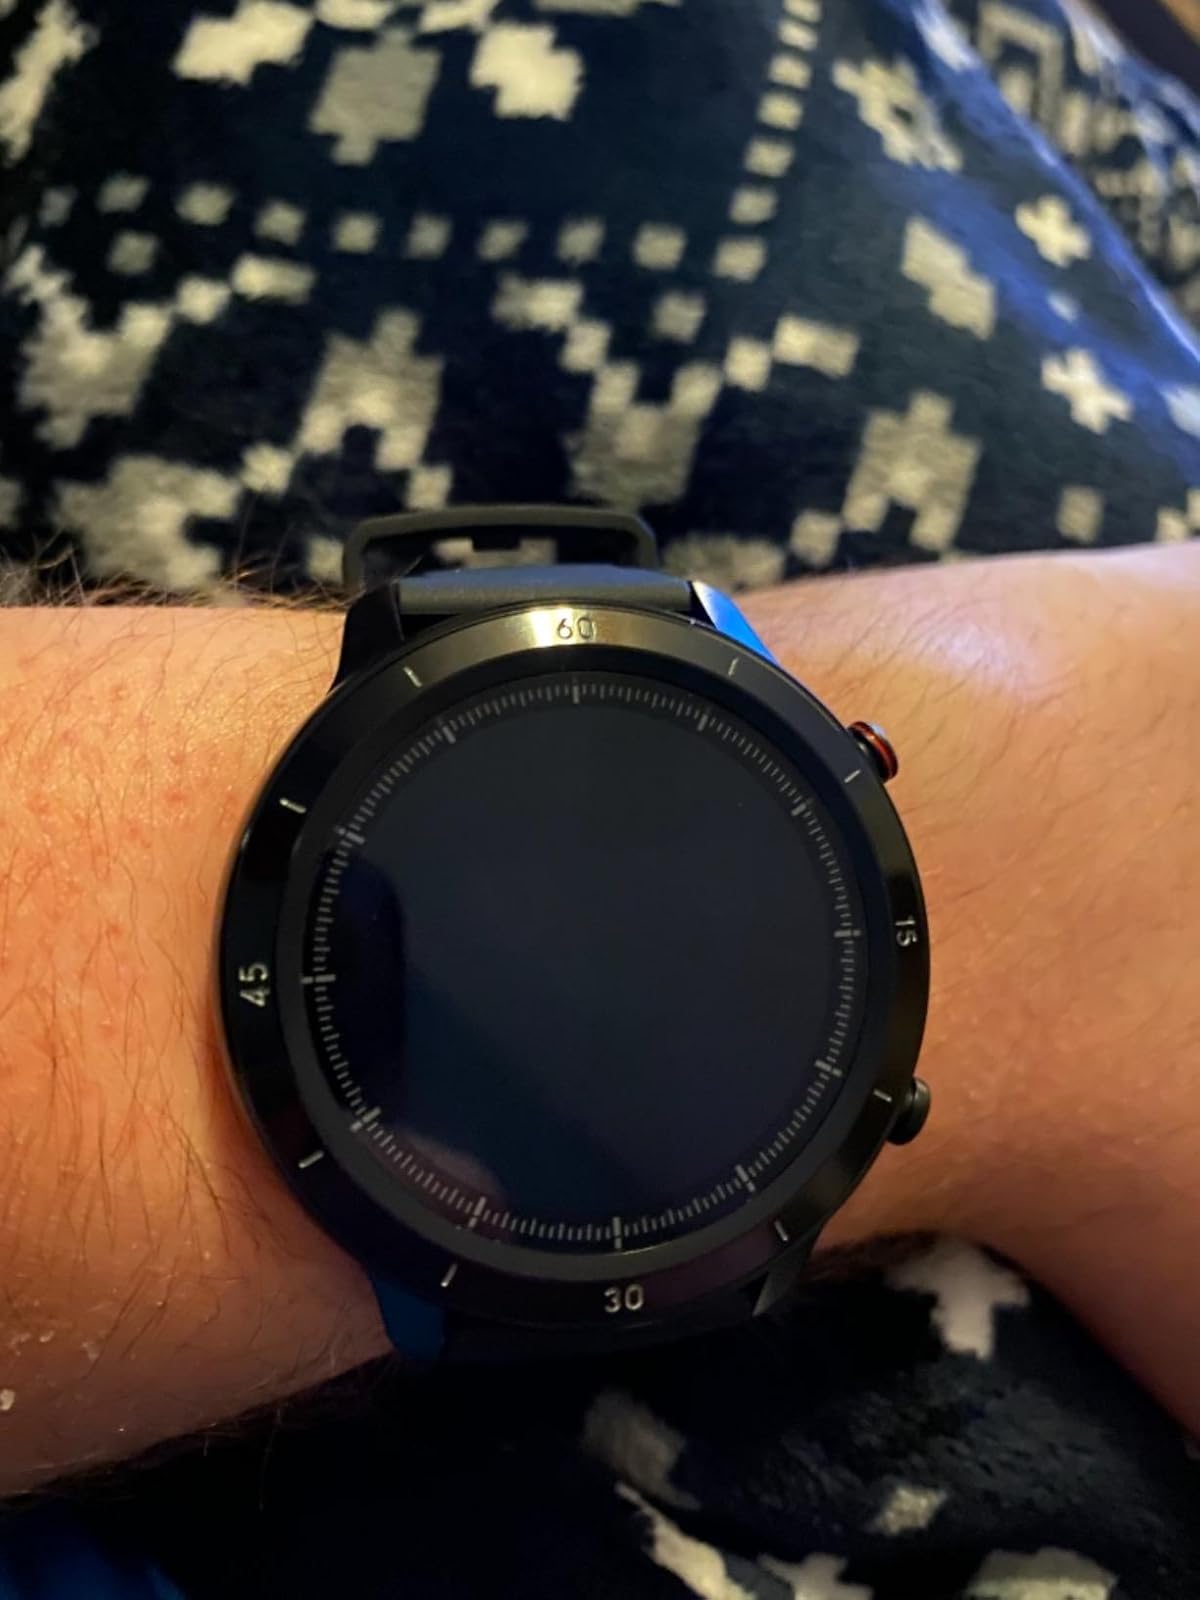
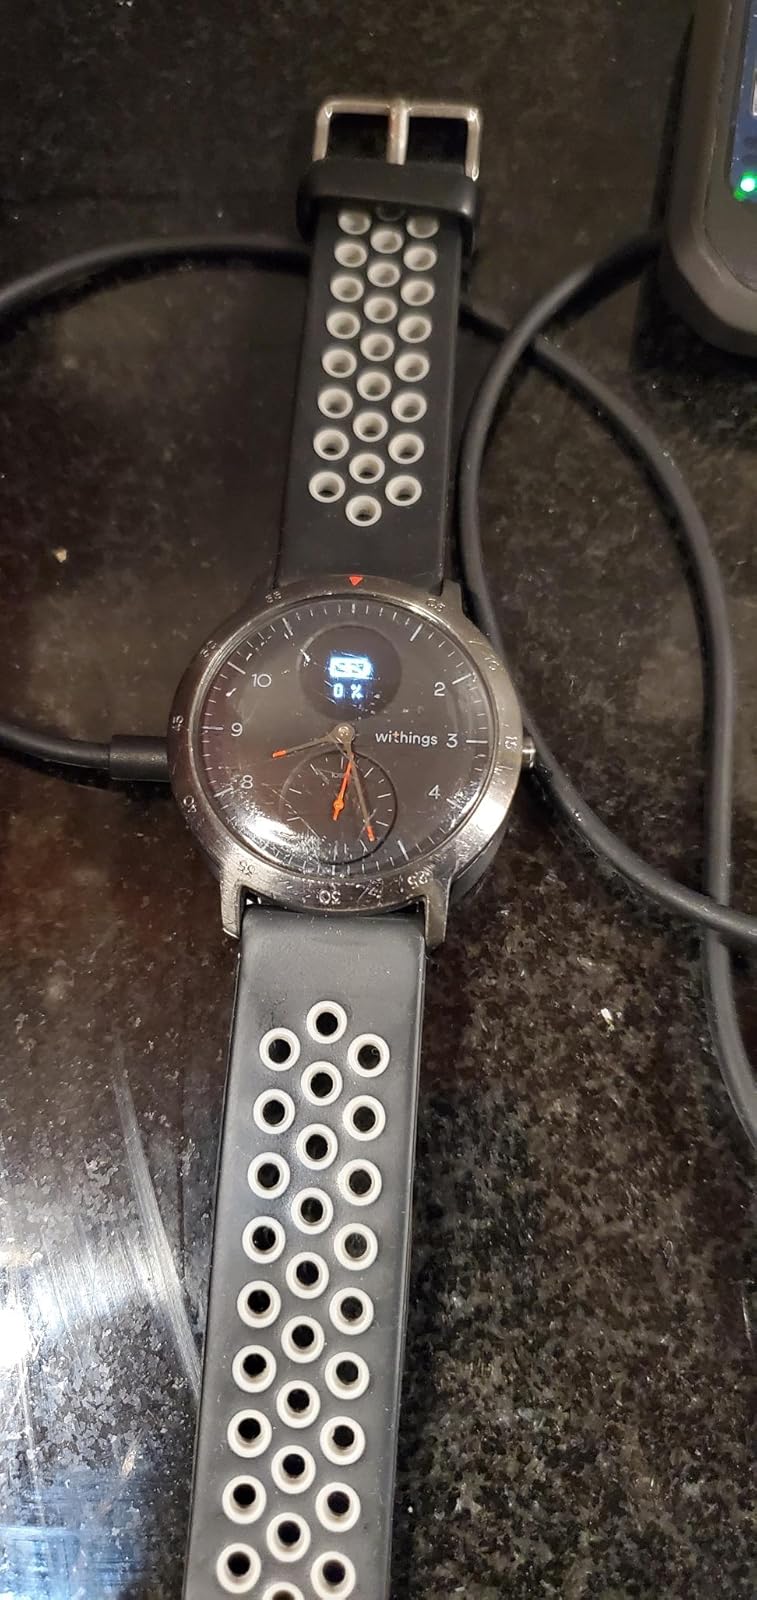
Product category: smartwatch
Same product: no